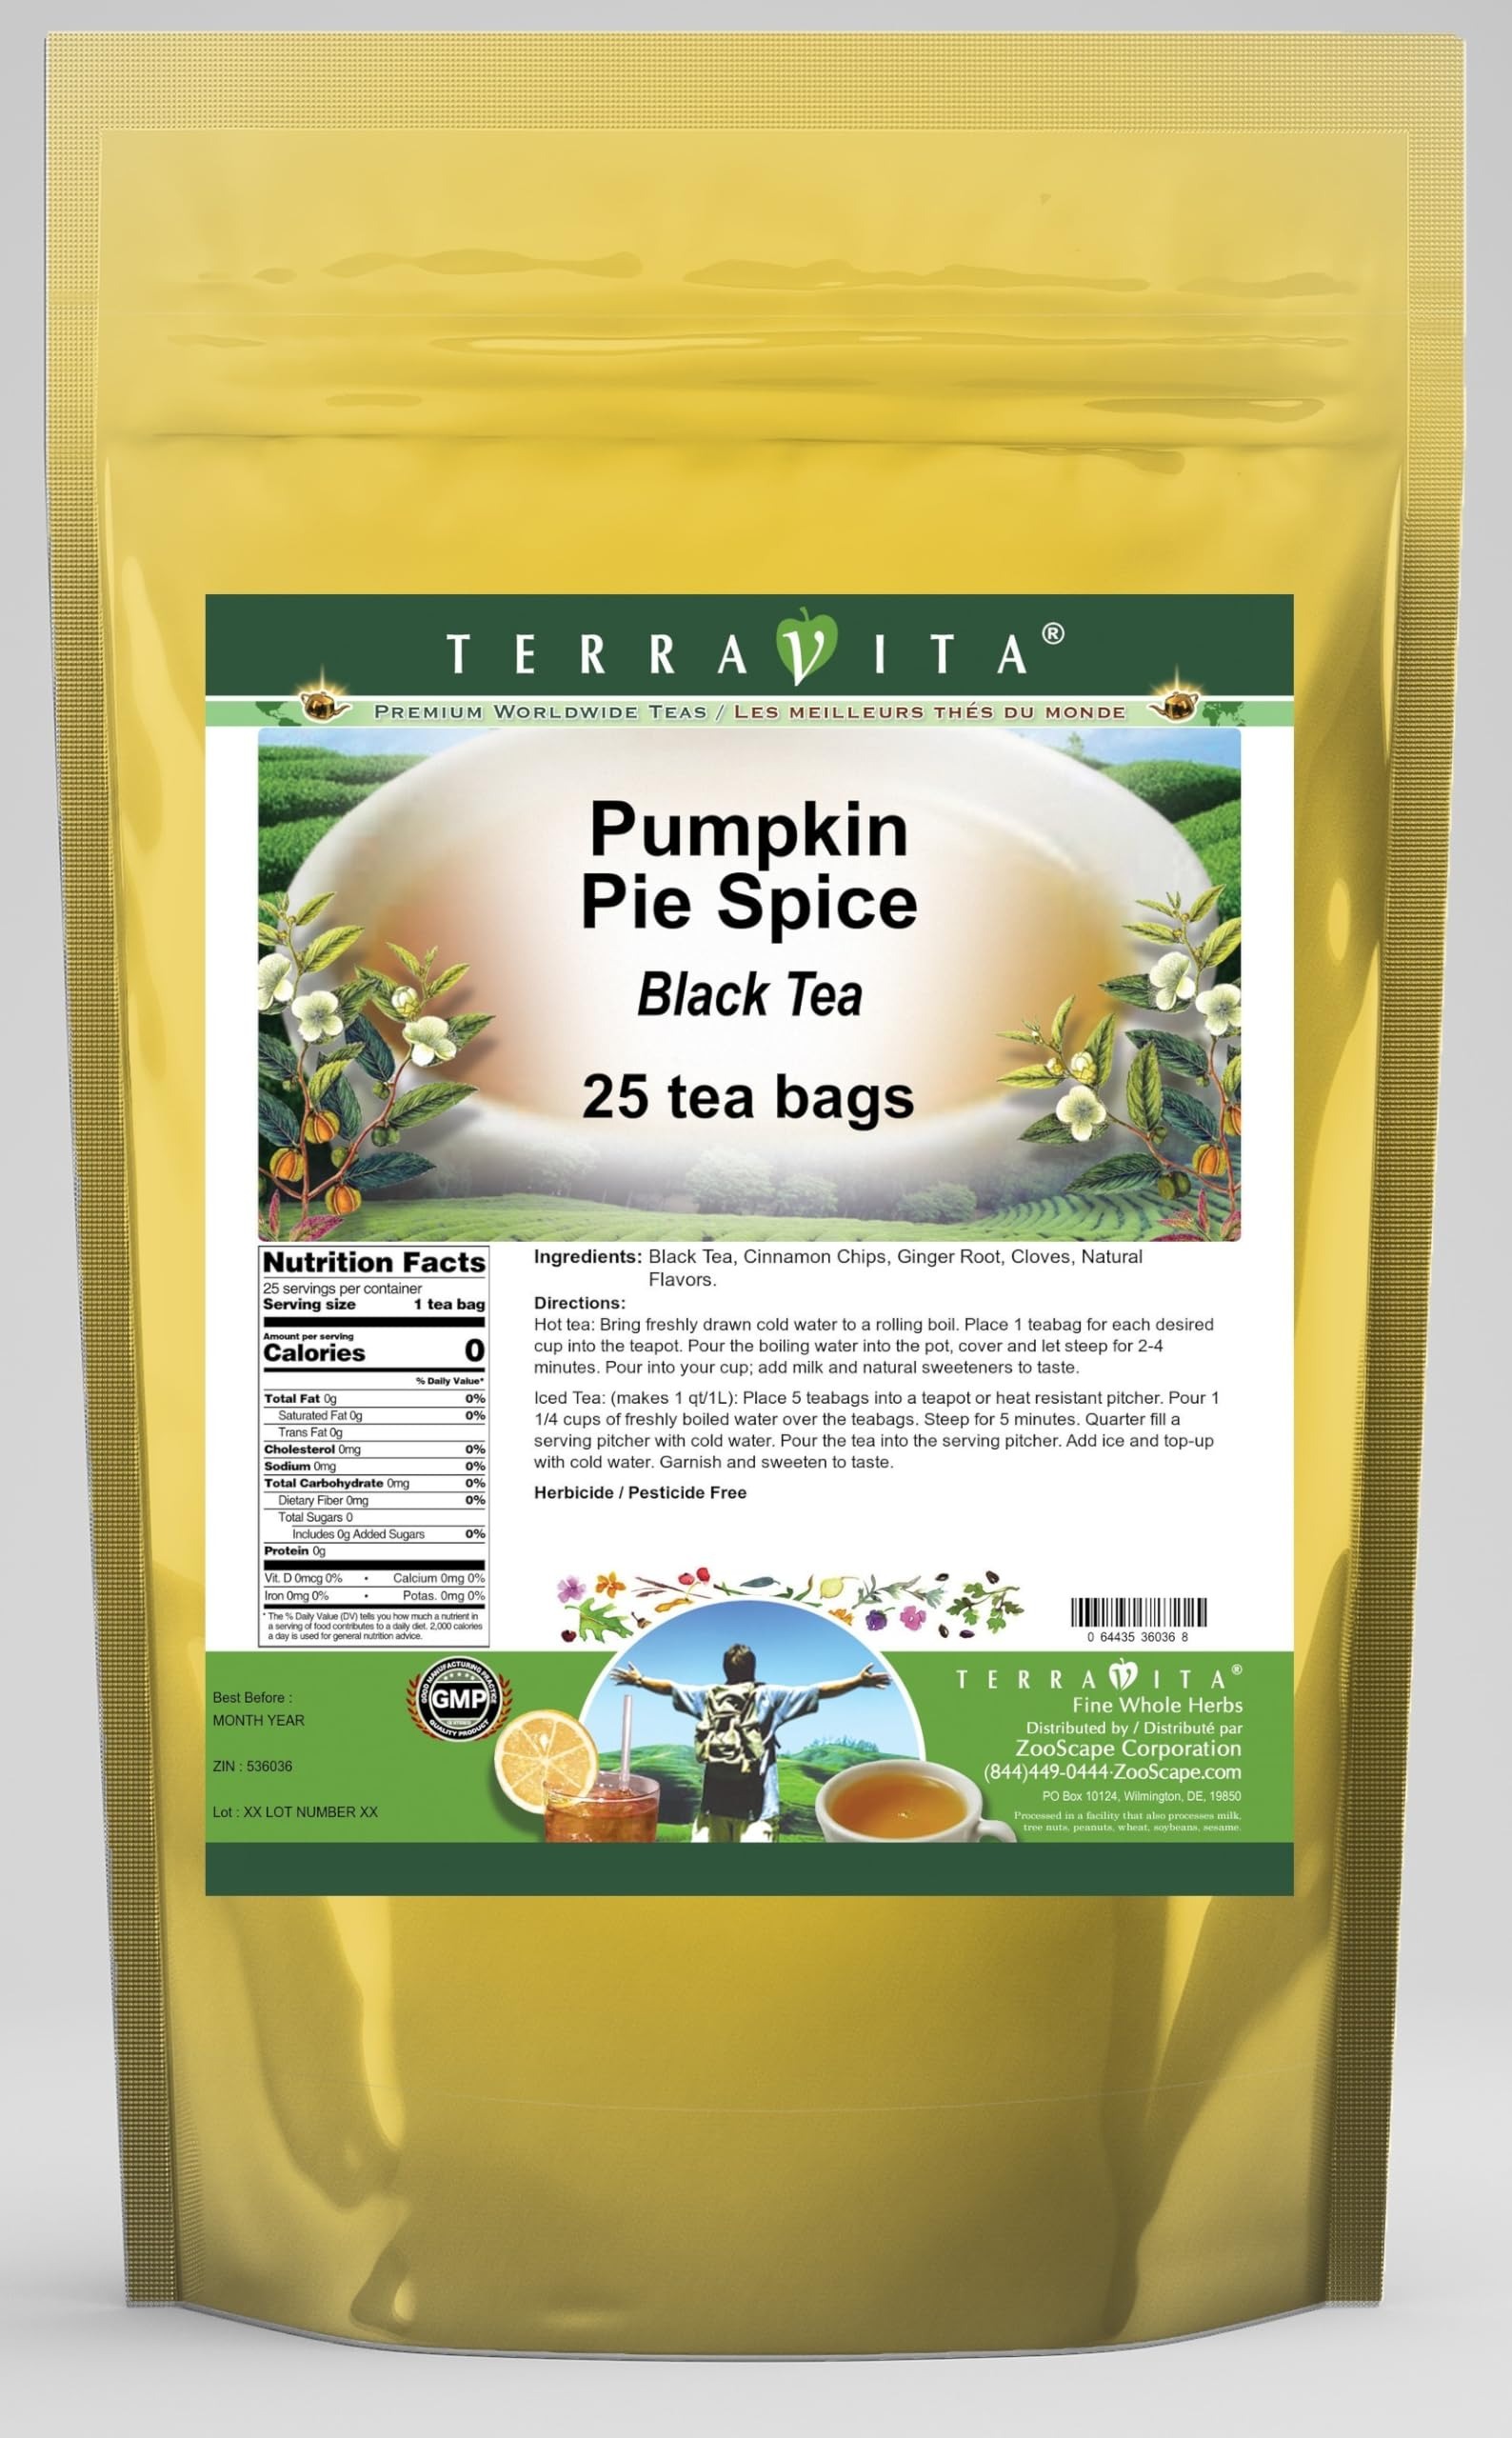
Item Name: Pumpkin Pie Spice Black Tea (25 tea bags, ZIN: 536036) - 2 Pack
Bullet Point 1: Our Pumpkin Pie Spice Black Tea is a tasty flavored Black tea with Cinnamon Chips, Ginger Root and Cloves that has a refreshing taste that will impress you! The unique Pumpkin Pie Spice taste is delicious! - Ingredients: Black tea, Cinnamon Chips, Ginger Root, Cloves and Natural Pumpkin Pie Spice Flavor.
Bullet Point 2: No fillers.
Bullet Point 3: Manufacturer: TerraVita
Bullet Point 4: Size: 25 tea bags
Bullet Point 5: Black Tea Bags - Packed in a convenient upright pouch!
Product Description: Our Pumpkin Pie Spice Black Tea is a tasty flavored Black tea with Cinnamon Chips, Ginger Root and Cloves that has a refreshing taste that will impress you! The unique Pumpkin Pie Spice taste is delicious! - Ingredients: Black tea, Cinnamon Chips, Ginger Root, Cloves and Natural Pumpkin Pie Spice Flavor. - Hot tea brewing method: Bring freshly drawn cold water to a rolling boil. Place 1 teabag for each desired cup into the teapot. Pour the boiling water into the pot, cover and let steep for 2-4 minutes. Pour into your cup; add milk and natural sweeteners to taste. - Iced tea brewing method: (to make 1 liter/quart): Place 5 teabags into a teapot or heat resistant pitcher. Pour 1 1/4 cups of freshly boiled water over the teabags. Steep for 5 minutes. Quarter fill a serving pitcher with cold water. Pour the tea into the serving pitcher. Add ice and top-up with cold water. Garnish and sweeten to taste. - TerraVita is an exclusive line of premium-quality, natural source products that use only the finest, purest and most potent ingredients found around the world. TerraVita is hallmarked by the highest possible standards of purity, potency, stability and freshness. All of our products are prepared with the highest elements of quality control, from raw materials through the entire manufacturing process, up to and including the moment that the bottles or bags are sealed for freshness and shipped out to you. Our highest possible standards are certified by independent laboratories and backed by our personal guarantee. - TerraVita exists to meet and ensure your family's health and wellness without the harmful effects of chemicals and health products. We strive to make all of our products affordable and reliable and are constantly searching the market to maintain our affordability a
Value: 50.0
Unit: Count

Price: 32.2